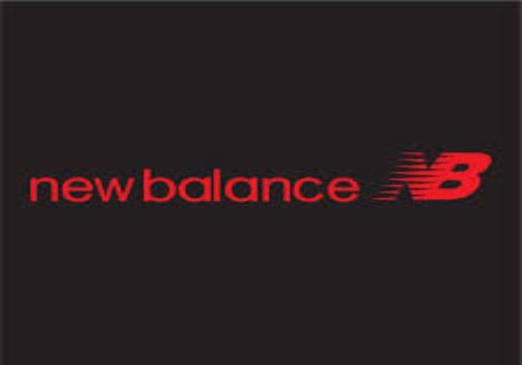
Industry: Clothes